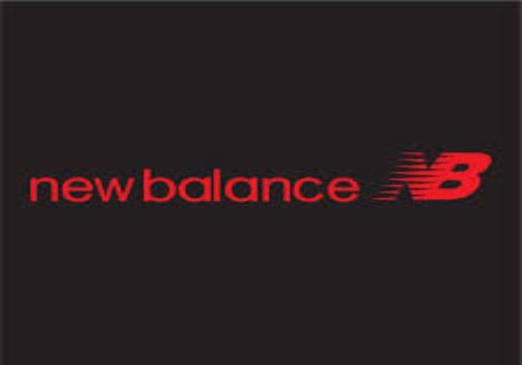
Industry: Clothes